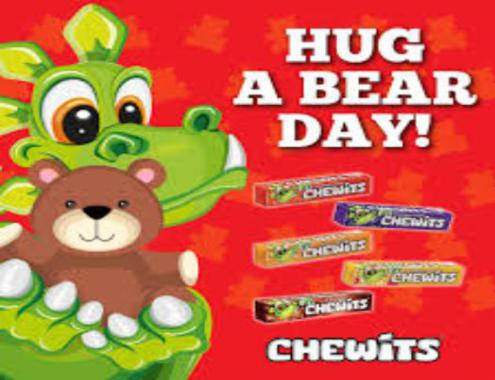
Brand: chewits
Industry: Food